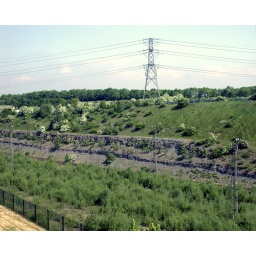
Taken from a bedroom window in the Aston Hotel.